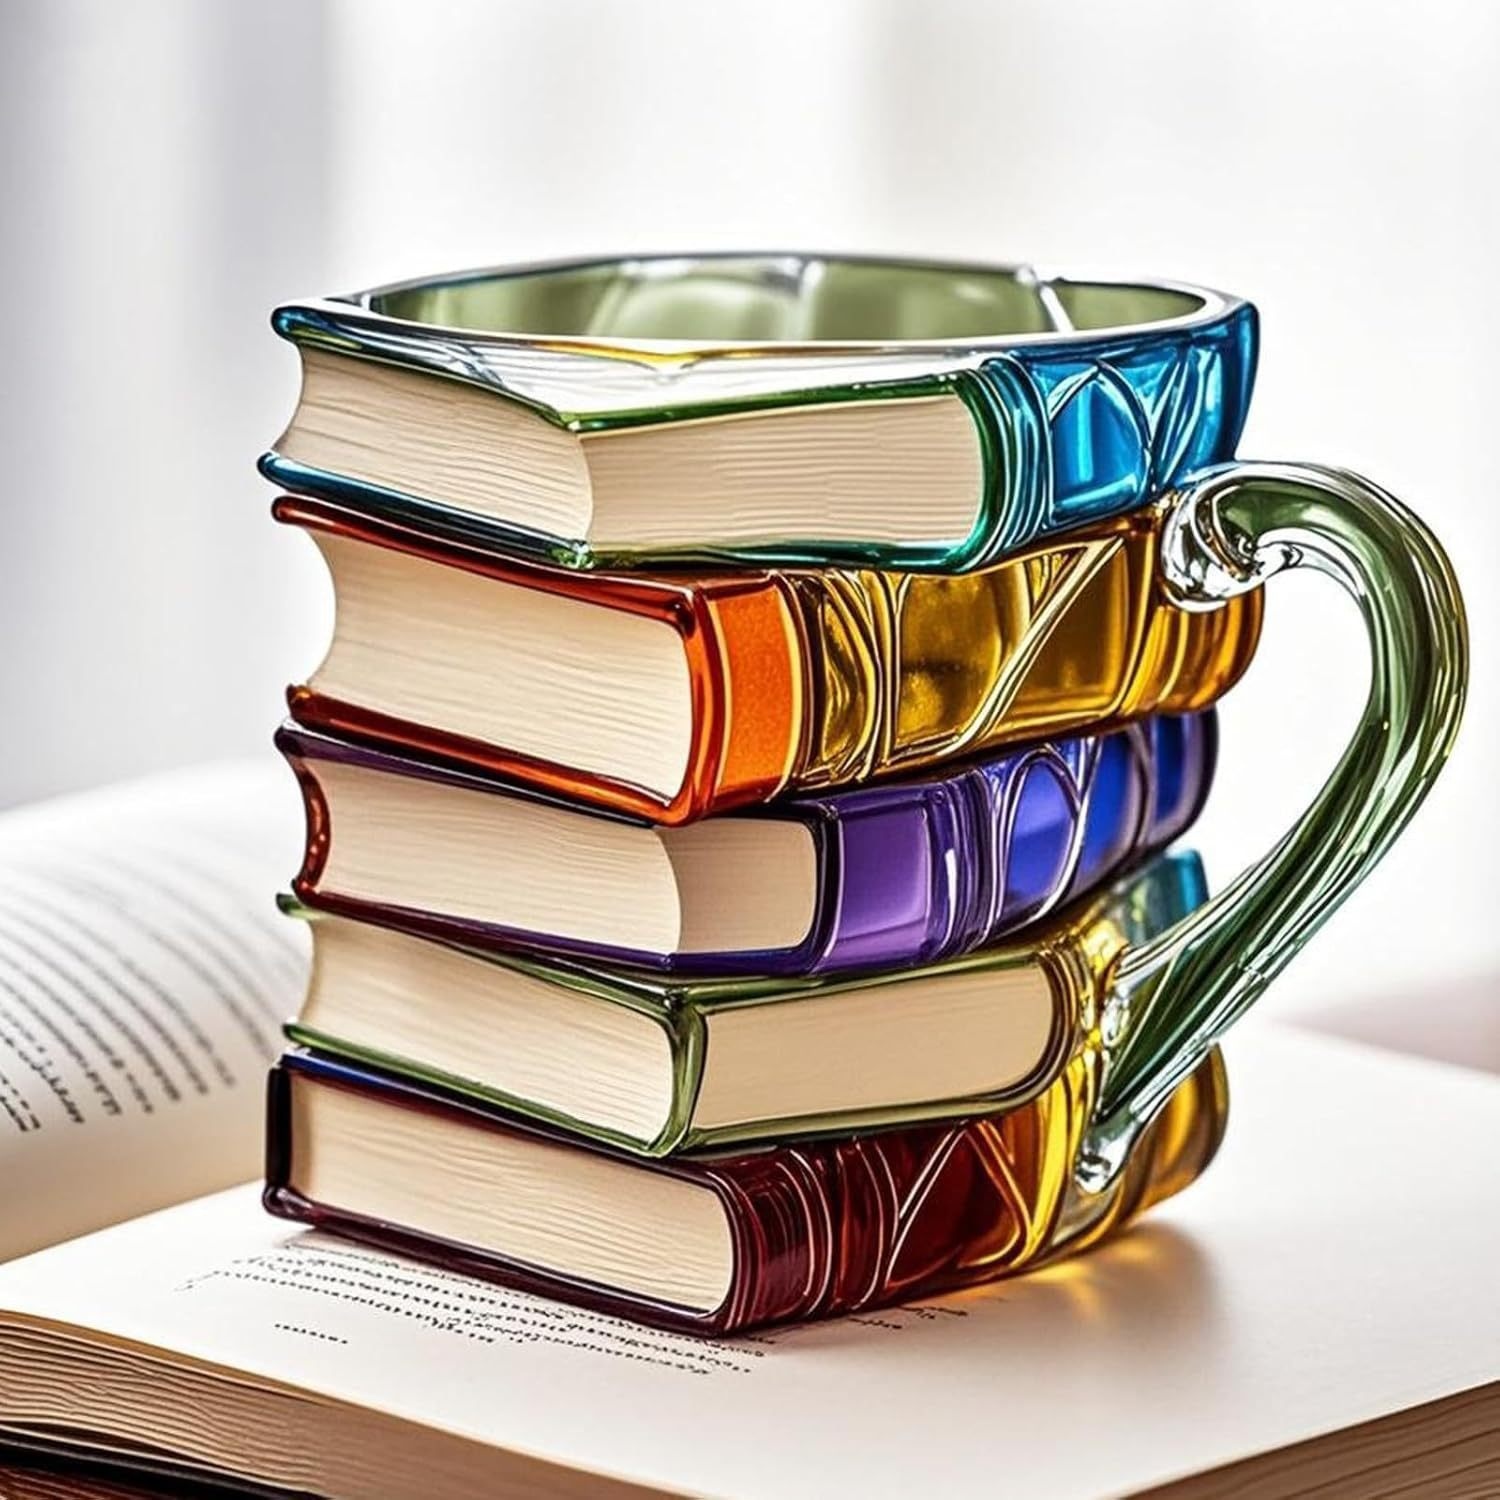
Painted Book Coffee Cup Unique Book Stacking Coffee Cup
Product information: Color: type B Material: Resin Style: modern simplicity Category: utensils Packing list: CUP*1 Product Image:
Brand: Boutique International
Category: Home & Garden > Kitchen & Dining > Tableware > Drinkware > Mugs